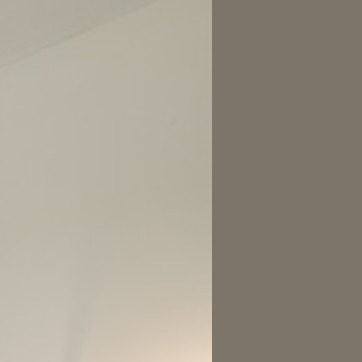
Material: painted